Augustin Thompson

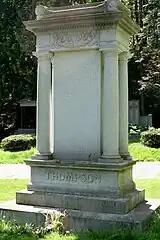
Gravestone of Dr. Thompson in Lowell Cemetery

Thompson died in 1903. He is buried at the Lowell Cemetery in Lowell, Massachusetts.